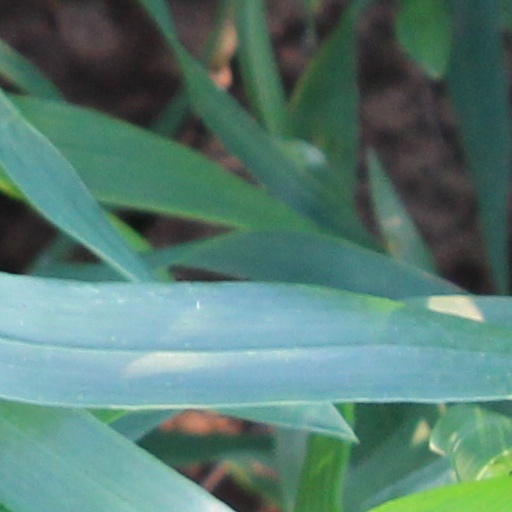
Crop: wheat